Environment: real
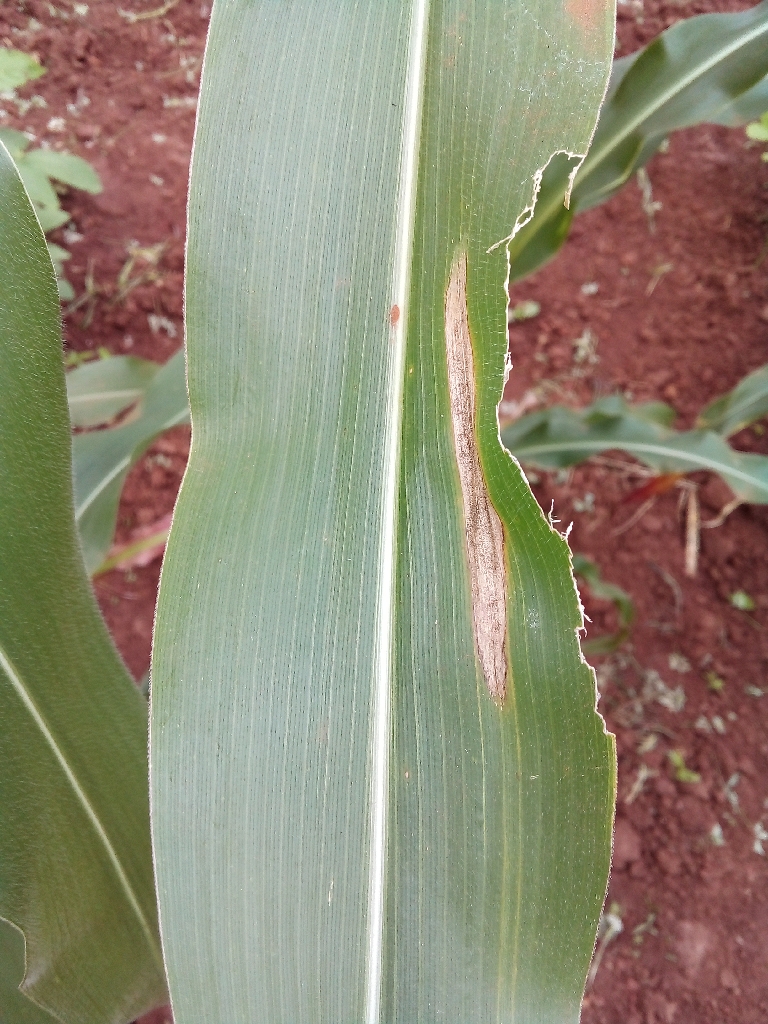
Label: northern_corn_leaf_blight